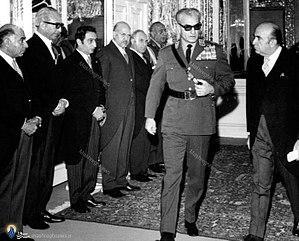
Amir Abbas Hoveida, né le 18 février 1919 à Téhéran et mort le 7 avril 1979 dans la même ville, est un homme politique iranien. Son nom se transcrit également Hoveyda. Son personnage était associé à l'orchidée qu'il portait à la boutonnière et à la pipe qu'il fumait ostensiblement. Sous le règne de Mohammad Reza Chah, il fut le Premier ministre d'Iran le plus longtemps resté en poste. Après la révolution islamique, il fut jugé par les nouvelles autorités et condamné à mort pour « avoir fait la guerre à Dieu » et « semer la corruption sur la Terre ».